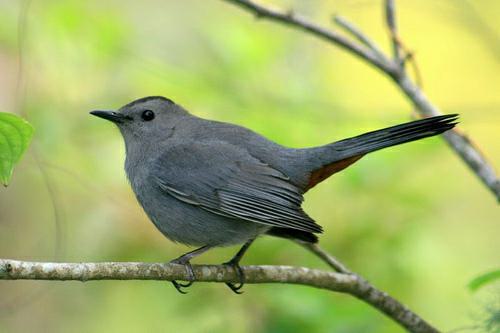
A photo of a gray catbird